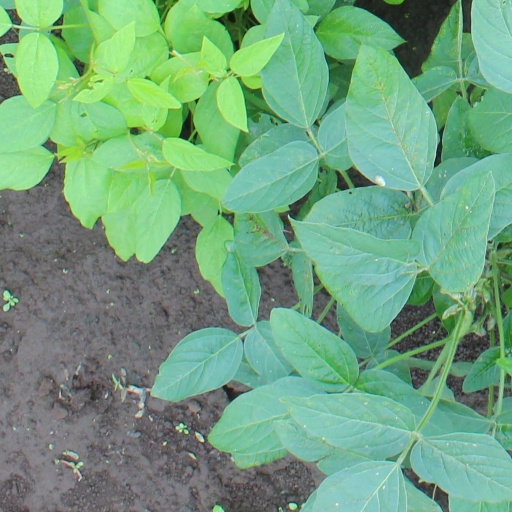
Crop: soybean